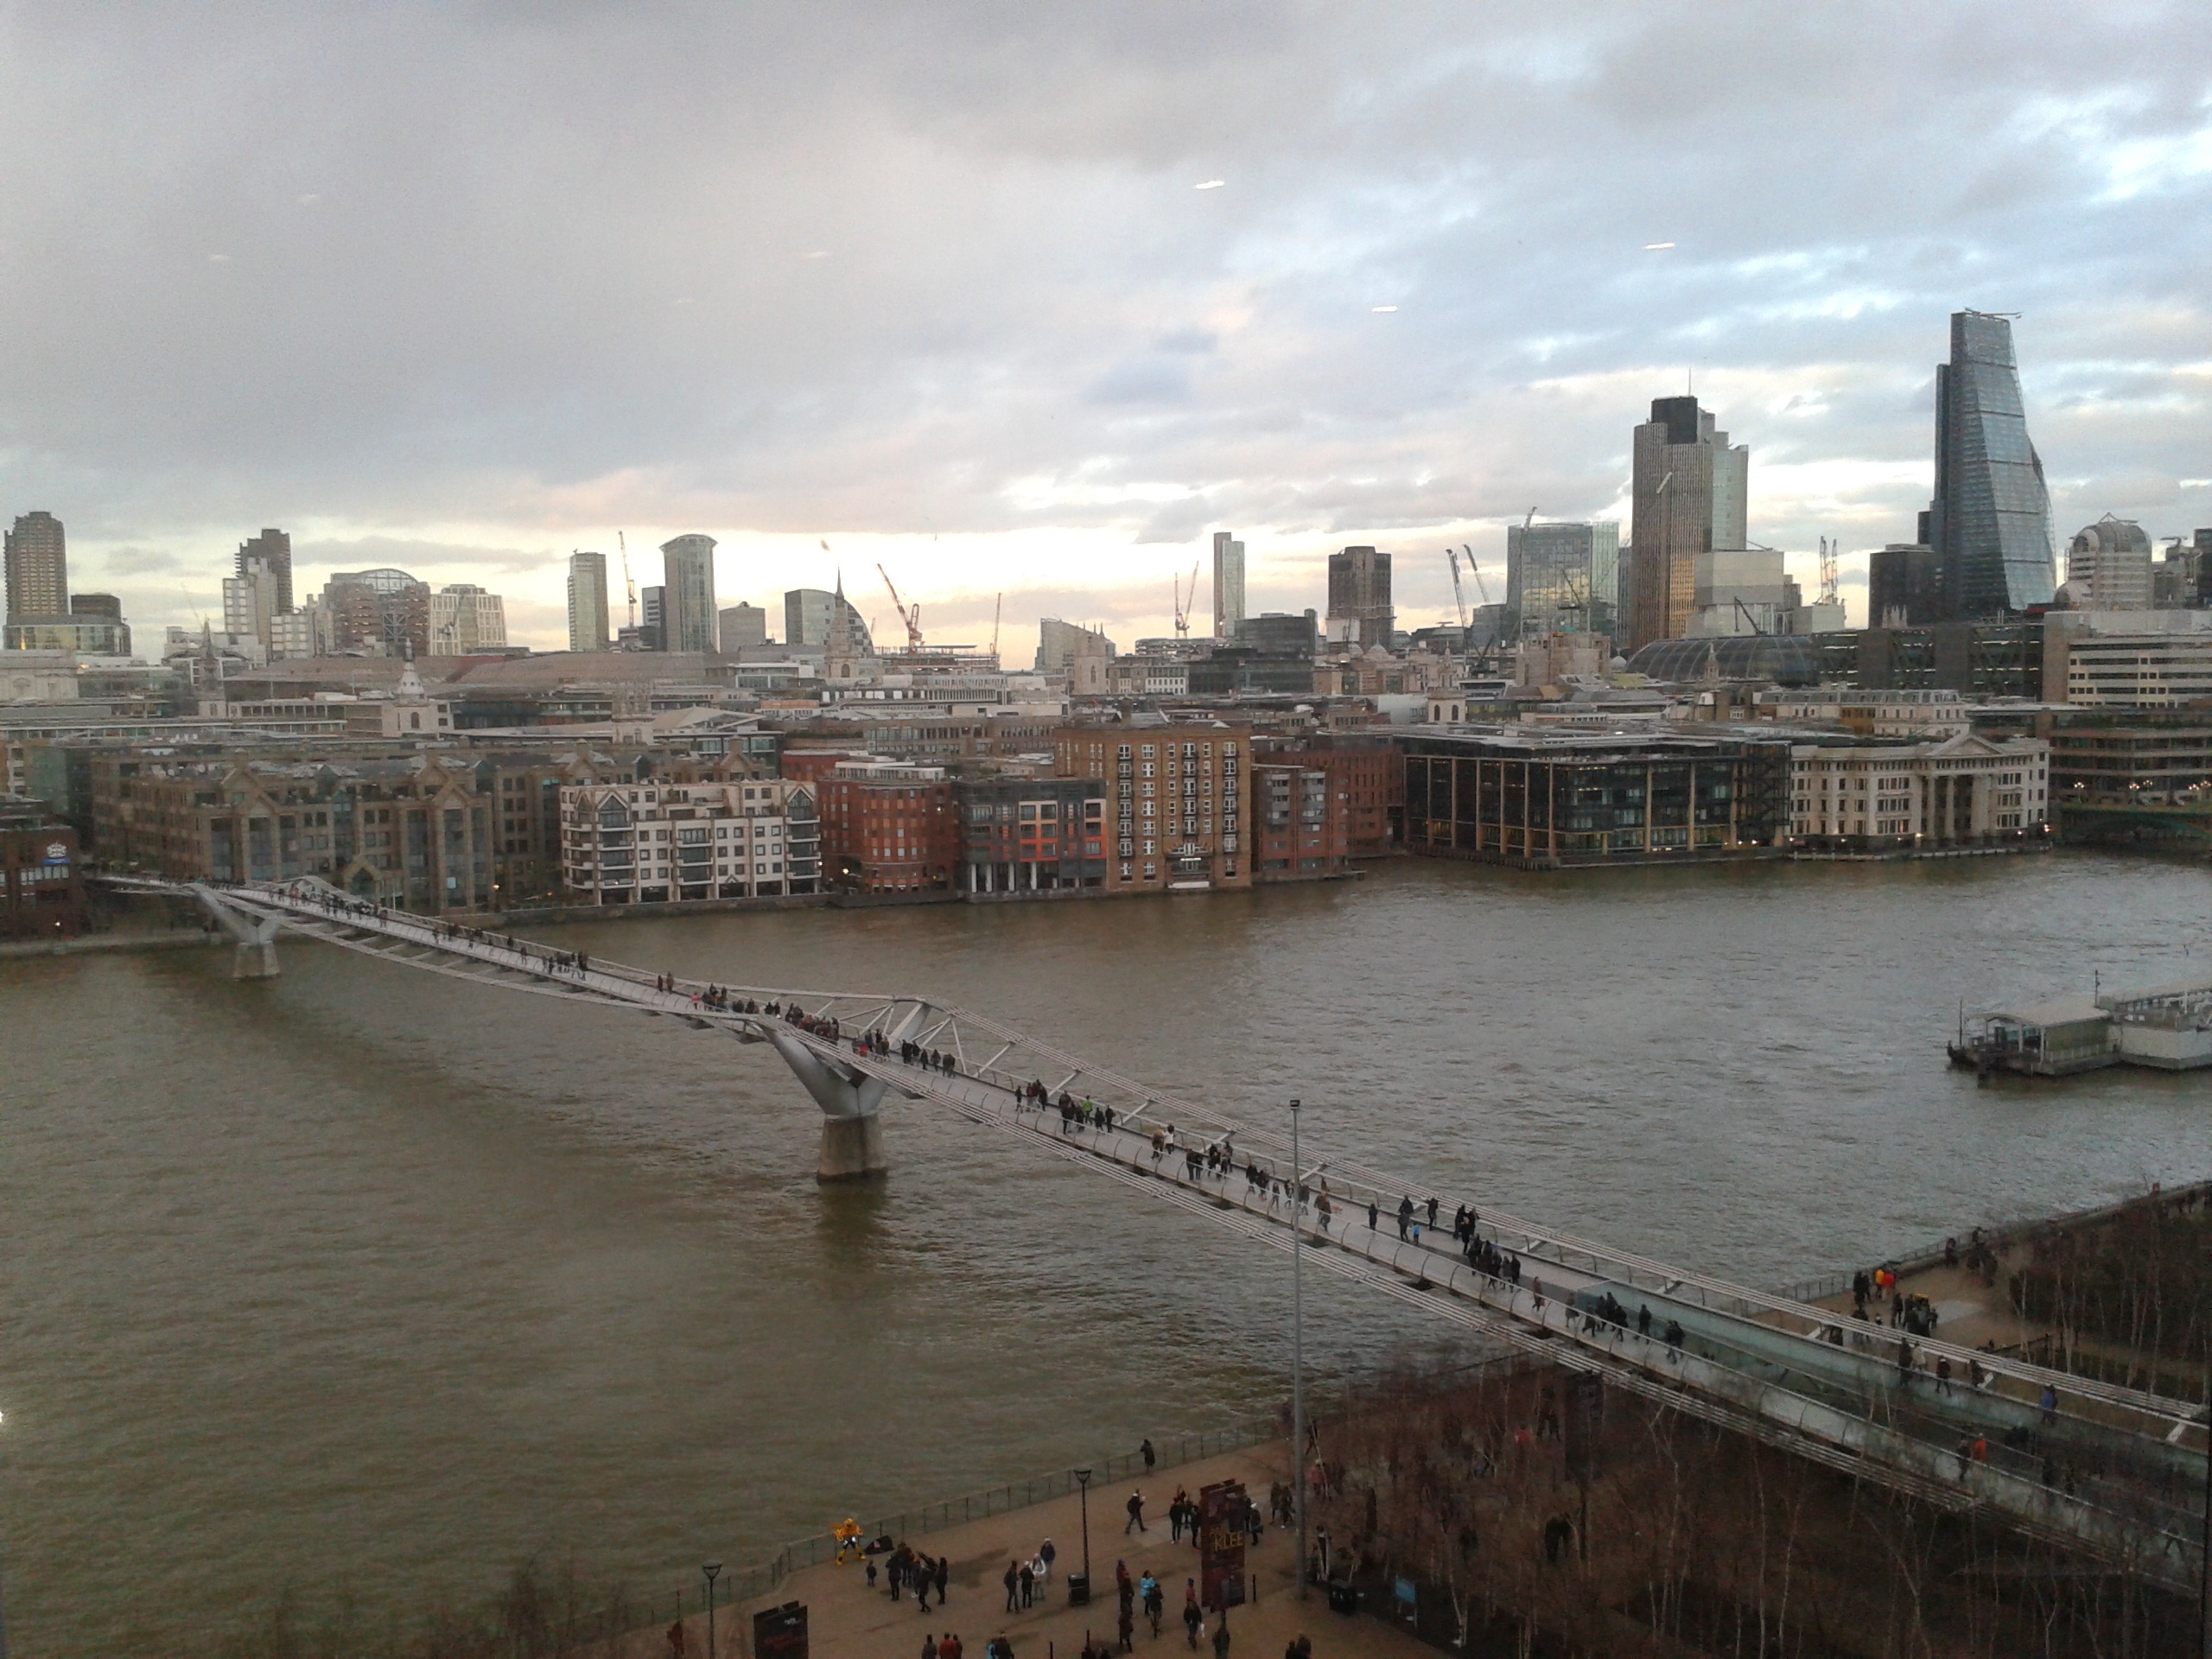
sea, coast, architecture, bridge, skyline, town, city, urban, river, canal, cityscape, panorama, downtown, panoramic, europe, reflection, landmark, harbor, attraction, tourism, waterway, uk, england, london, place, british, english, thames, urban area, millennium bridge, geographical feature, human settlement